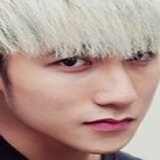
ca sĩ Sơn Tùng